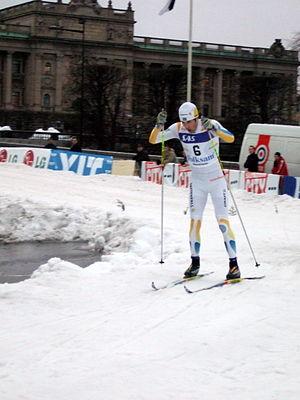
Mats Larsson, né le 20 mars 1980 à Järna, est un skieur de fond suédois.